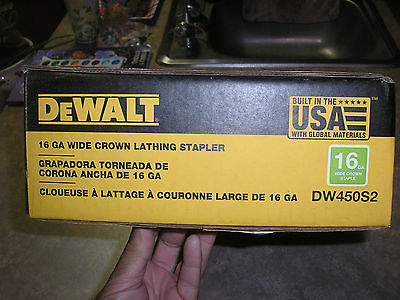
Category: stapler